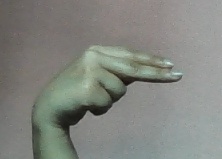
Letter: ain